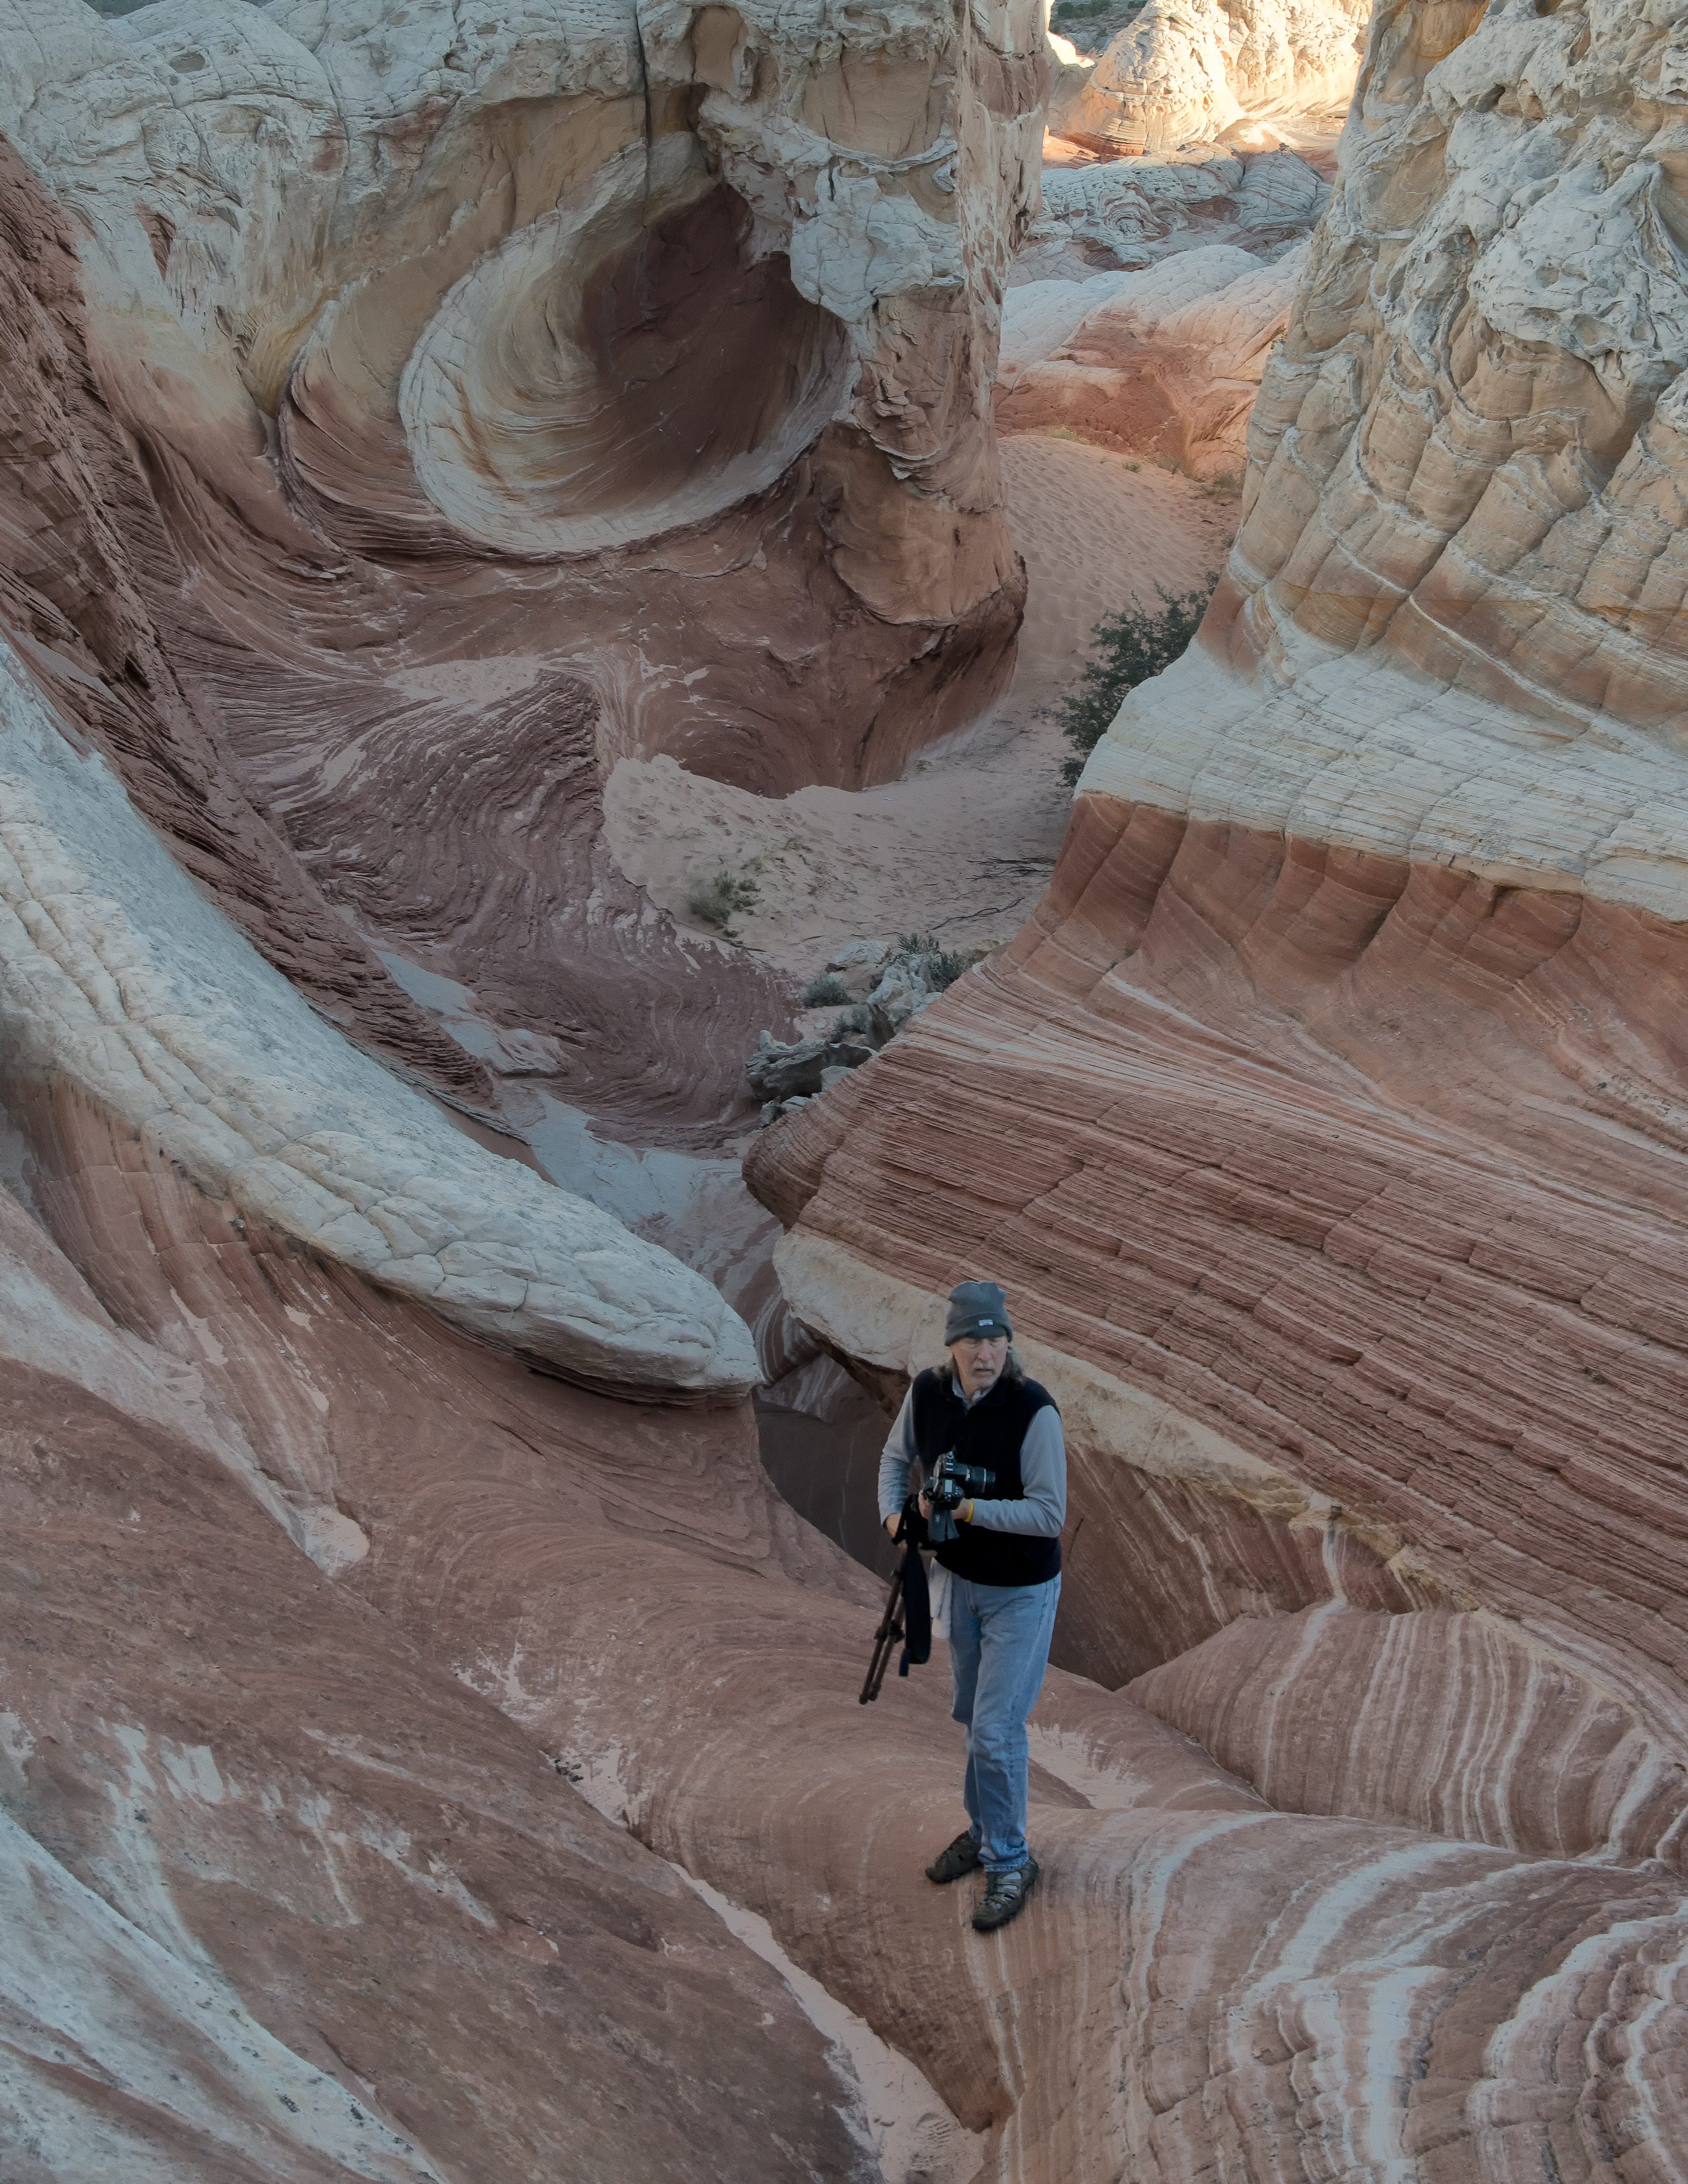
rock, formation, canyon, geology, badlands, wadi, landform